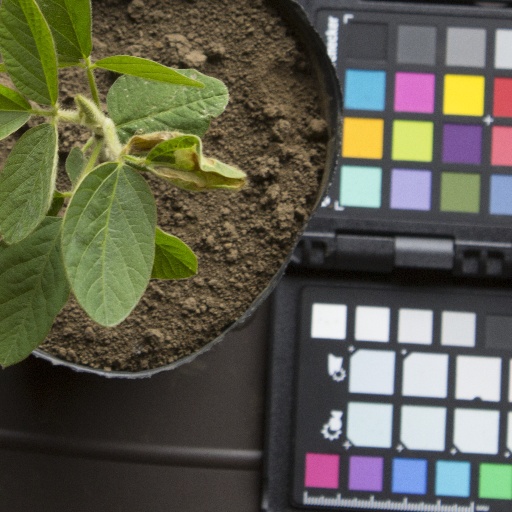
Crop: soybean